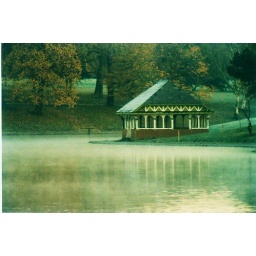
I took this photo in 1984, I'm not sure but I think that the building is the old boat house.